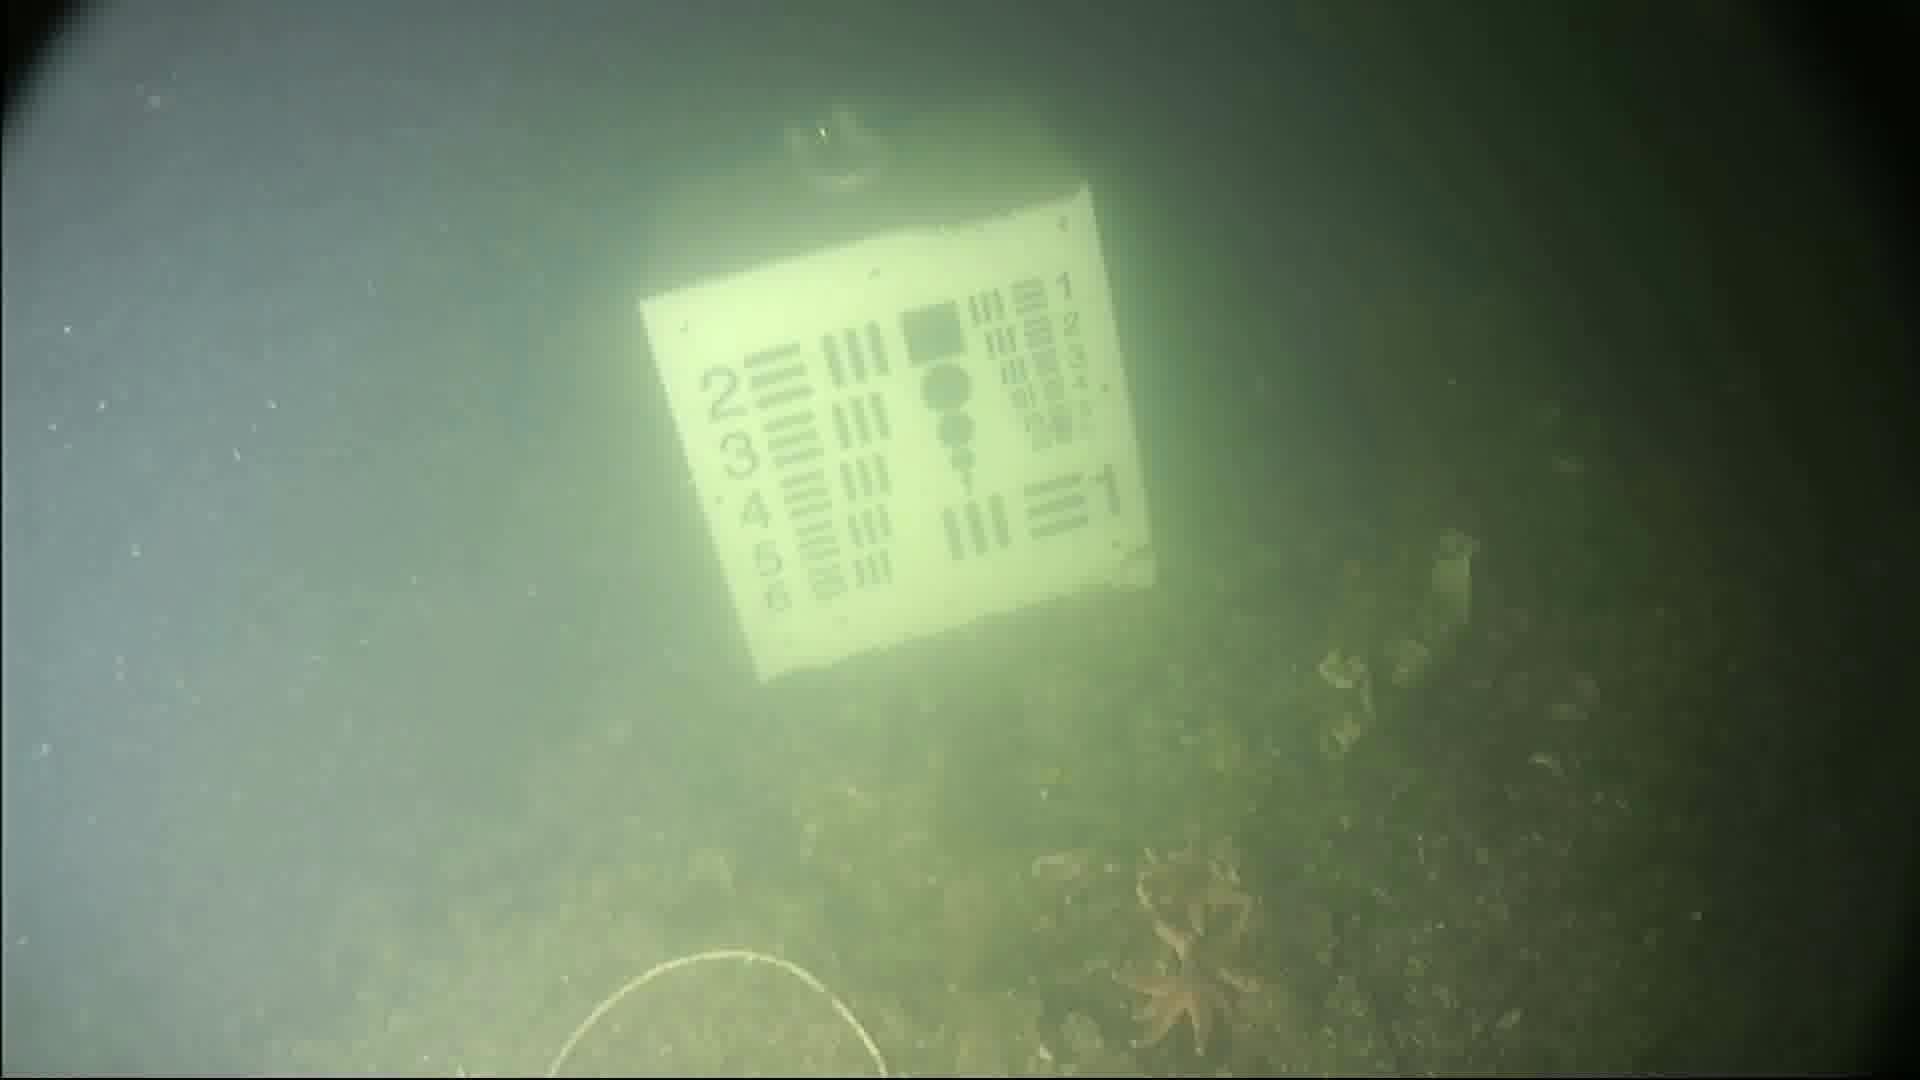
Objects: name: starfish